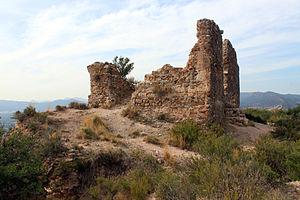
Almenara, en valencien et en castillan, est une commune d'Espagne de la province de Castellón dans la Communauté valencienne. Elle est située dans la comarque de Plana Baixa et dans la zone à prédominance linguistique valencienne.